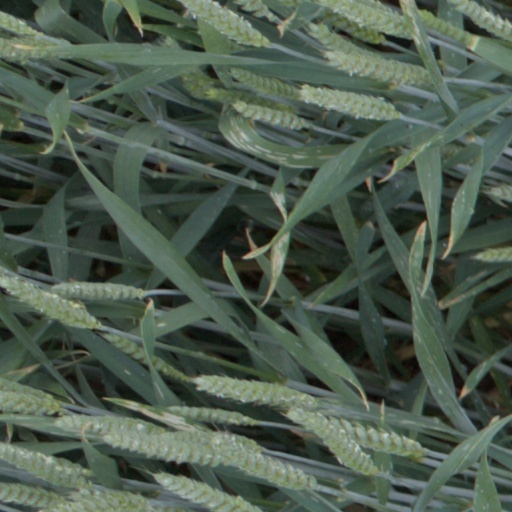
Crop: wheat